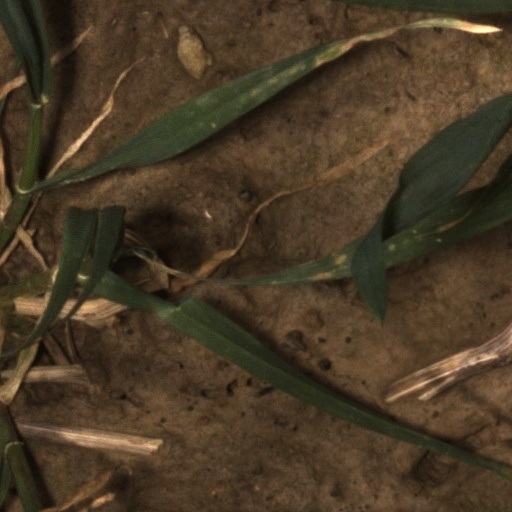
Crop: wheat